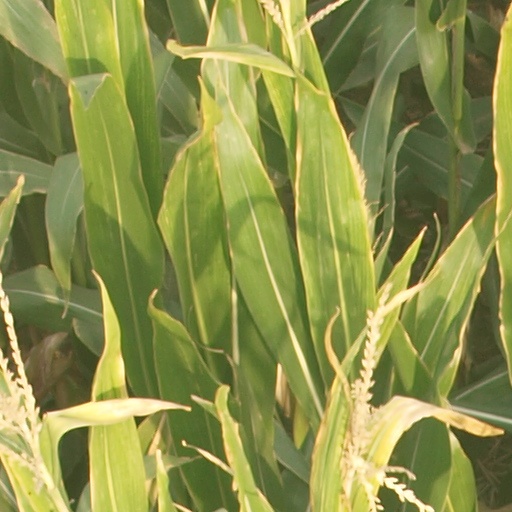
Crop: maize; corn